Sinitic languages

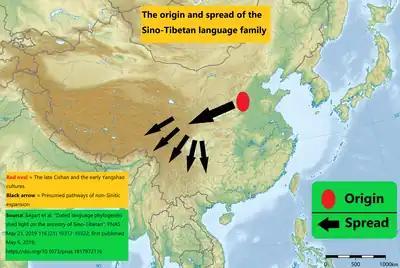
After applying the linguistic comparative method to the database of comparative linguistic data developed by Laurent Sagart in 2019 to identify sound correspondences and establish cognates, phylogenetic methods are used to infer relationships among these languages and estimate the age of their origin and homeland.

The traditional, dialectological classification of Chinese languages is based on the evolution of the sound categories of Middle Chinese. Little comparative work has been done (the usual way of reconstructing the relationships between languages), and little is known about mutual intelligibility. Even within the dialectological classification, details are disputed, such as the establishment in the 1980s of three new top-level groups: Huizhou, Jin and Pinghua, although Pinghua is itself a pair of languages and Huizhou maybe half a dozen.